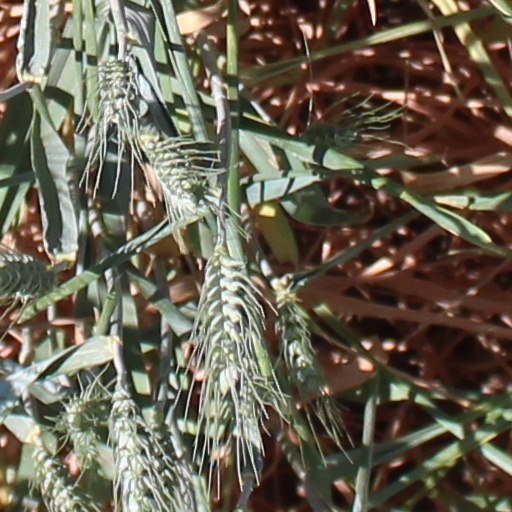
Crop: wheat